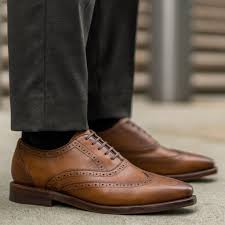
Label: Brogue